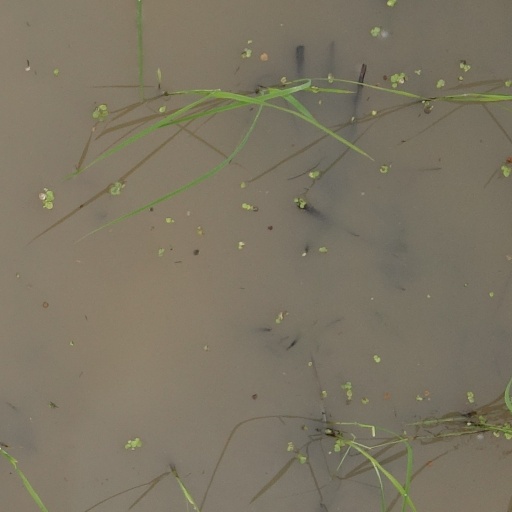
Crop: rice